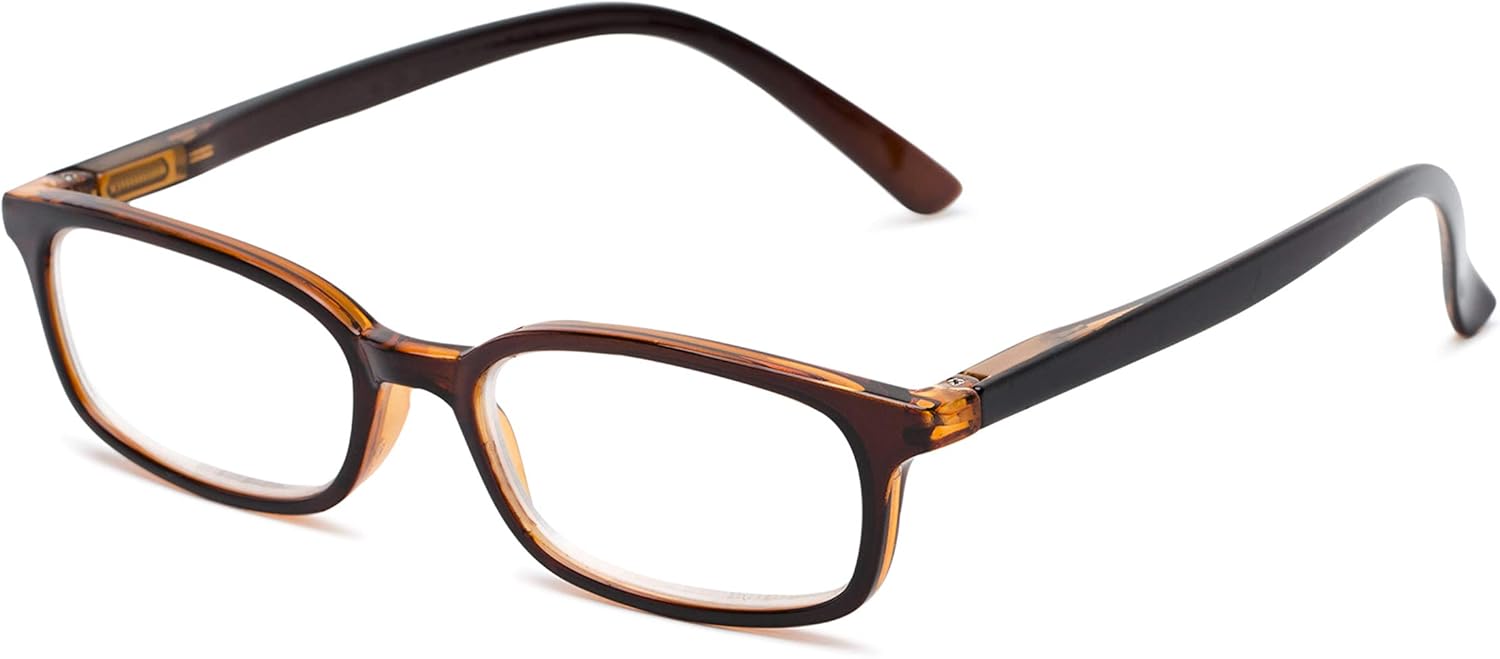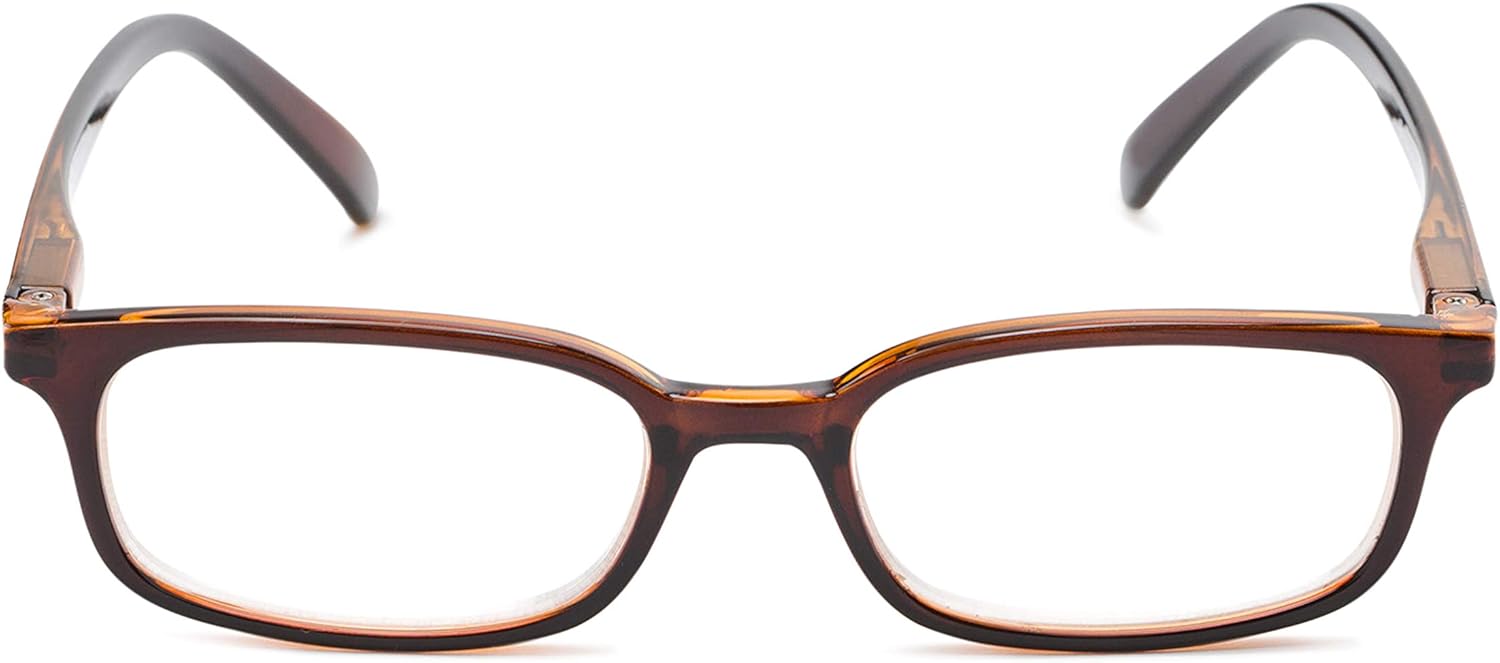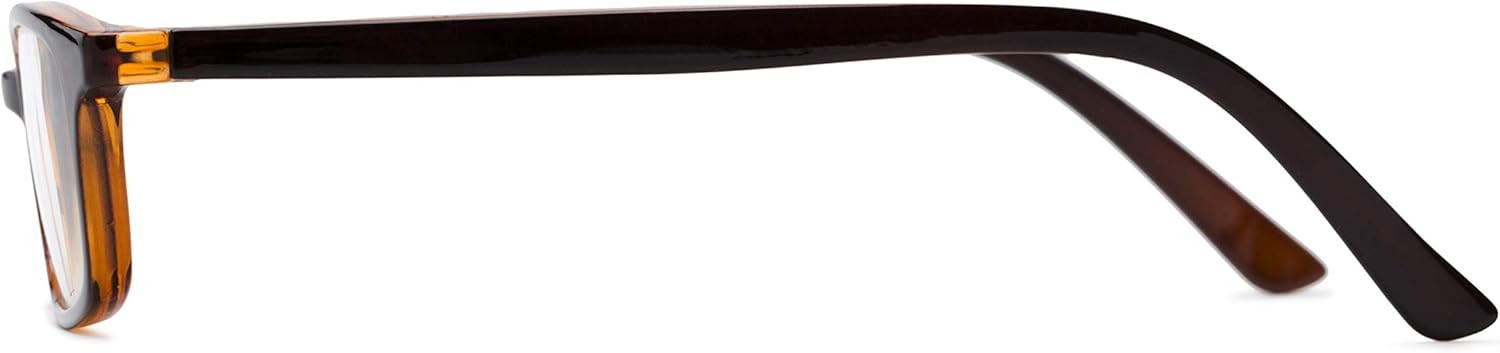
Readers Readers.com Reading Glasses: The Brookside, Plastic Rectangle Style for Men and Women
Category: AMAZON FASHION
Never squint through that word puzzle, newspaper, or board game again with this universally appealing style! The Brookside is an all-purpose reader that works well for men or women. The lightweight frame is available in several color choices, while the square lenses come in a variety of reading magnifcations. Classic reading glasses at their finest.
Features: Plastic frame | Acrylic lens | Non-Polarized | Lens width: 48 millimeters | Bridge: 30 millimeters | THE BROOKSIDE +2.50 BROWN: Never squint through that word puzzle, newspaper, or board game again with this universally appealing style! The Brookside is an all-purpose reader that works well for men or women. The lightweight frame is available in several color choices, while the square lenses come in a variety of reading magnifcations. Classic reading glasses at their finest. | PLASTIC FRAME: This rectangle frame features spring hinges for a comfortable fit | ACRYLIC LENSES: These fully magnified lenses have lightweight, plastic lenses | MEASUREMENTS: Very Narrow fit with 123mm frame width, 30mm lens height, and 135mm temple length | LENS MAGNIFICATION STRENGTH: Available in +1.0, +1.25, +1.5, +1.75, +2.0, +2.25, +2.5, and +2.75